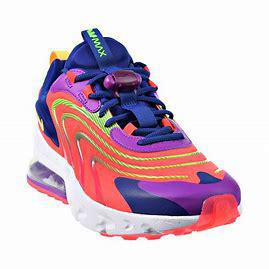
Brand: Nike
Model: Air Max 270 React ENG